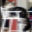
Label: cat